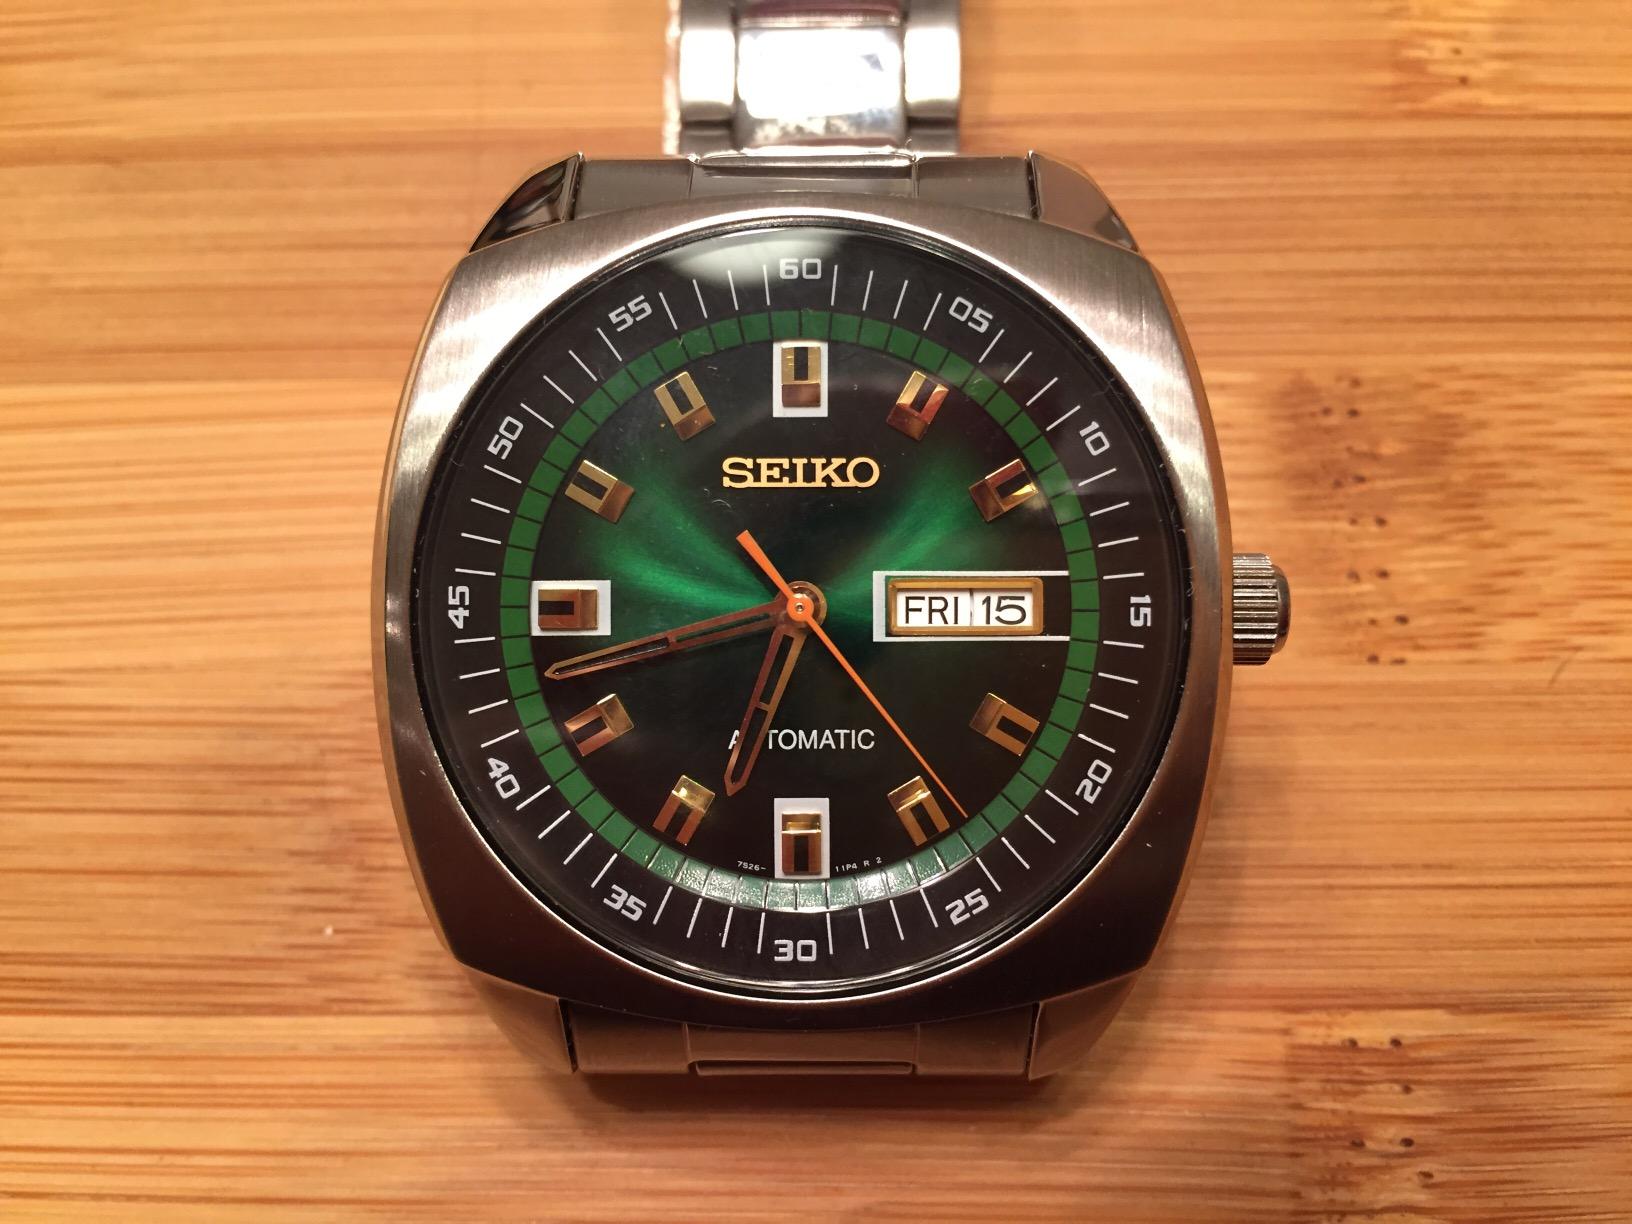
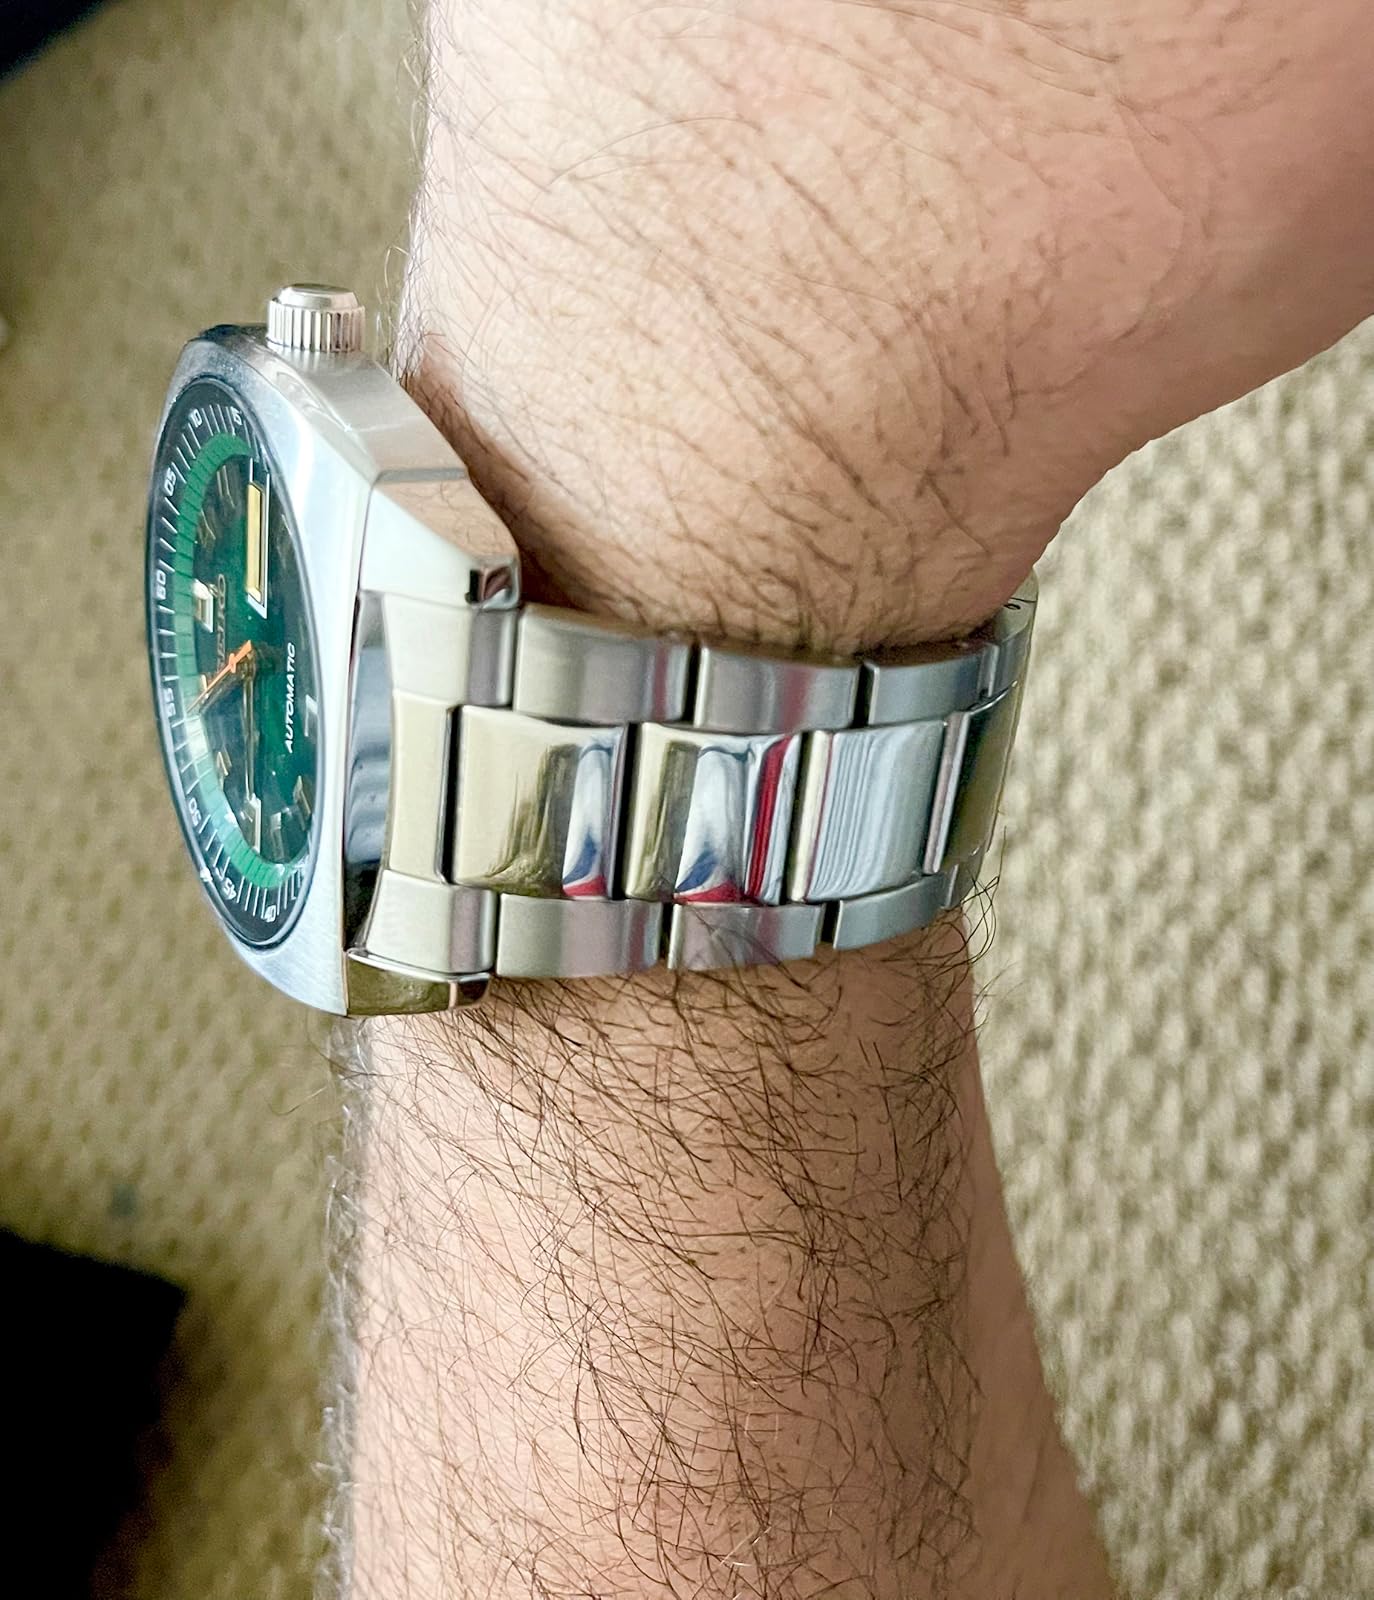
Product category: accessories_watch
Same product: yes